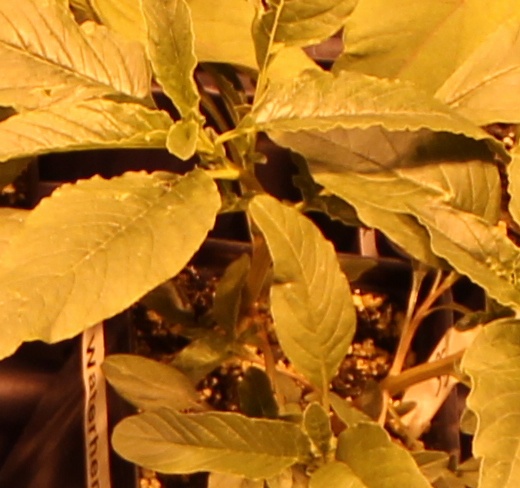
Label: Waterhemp